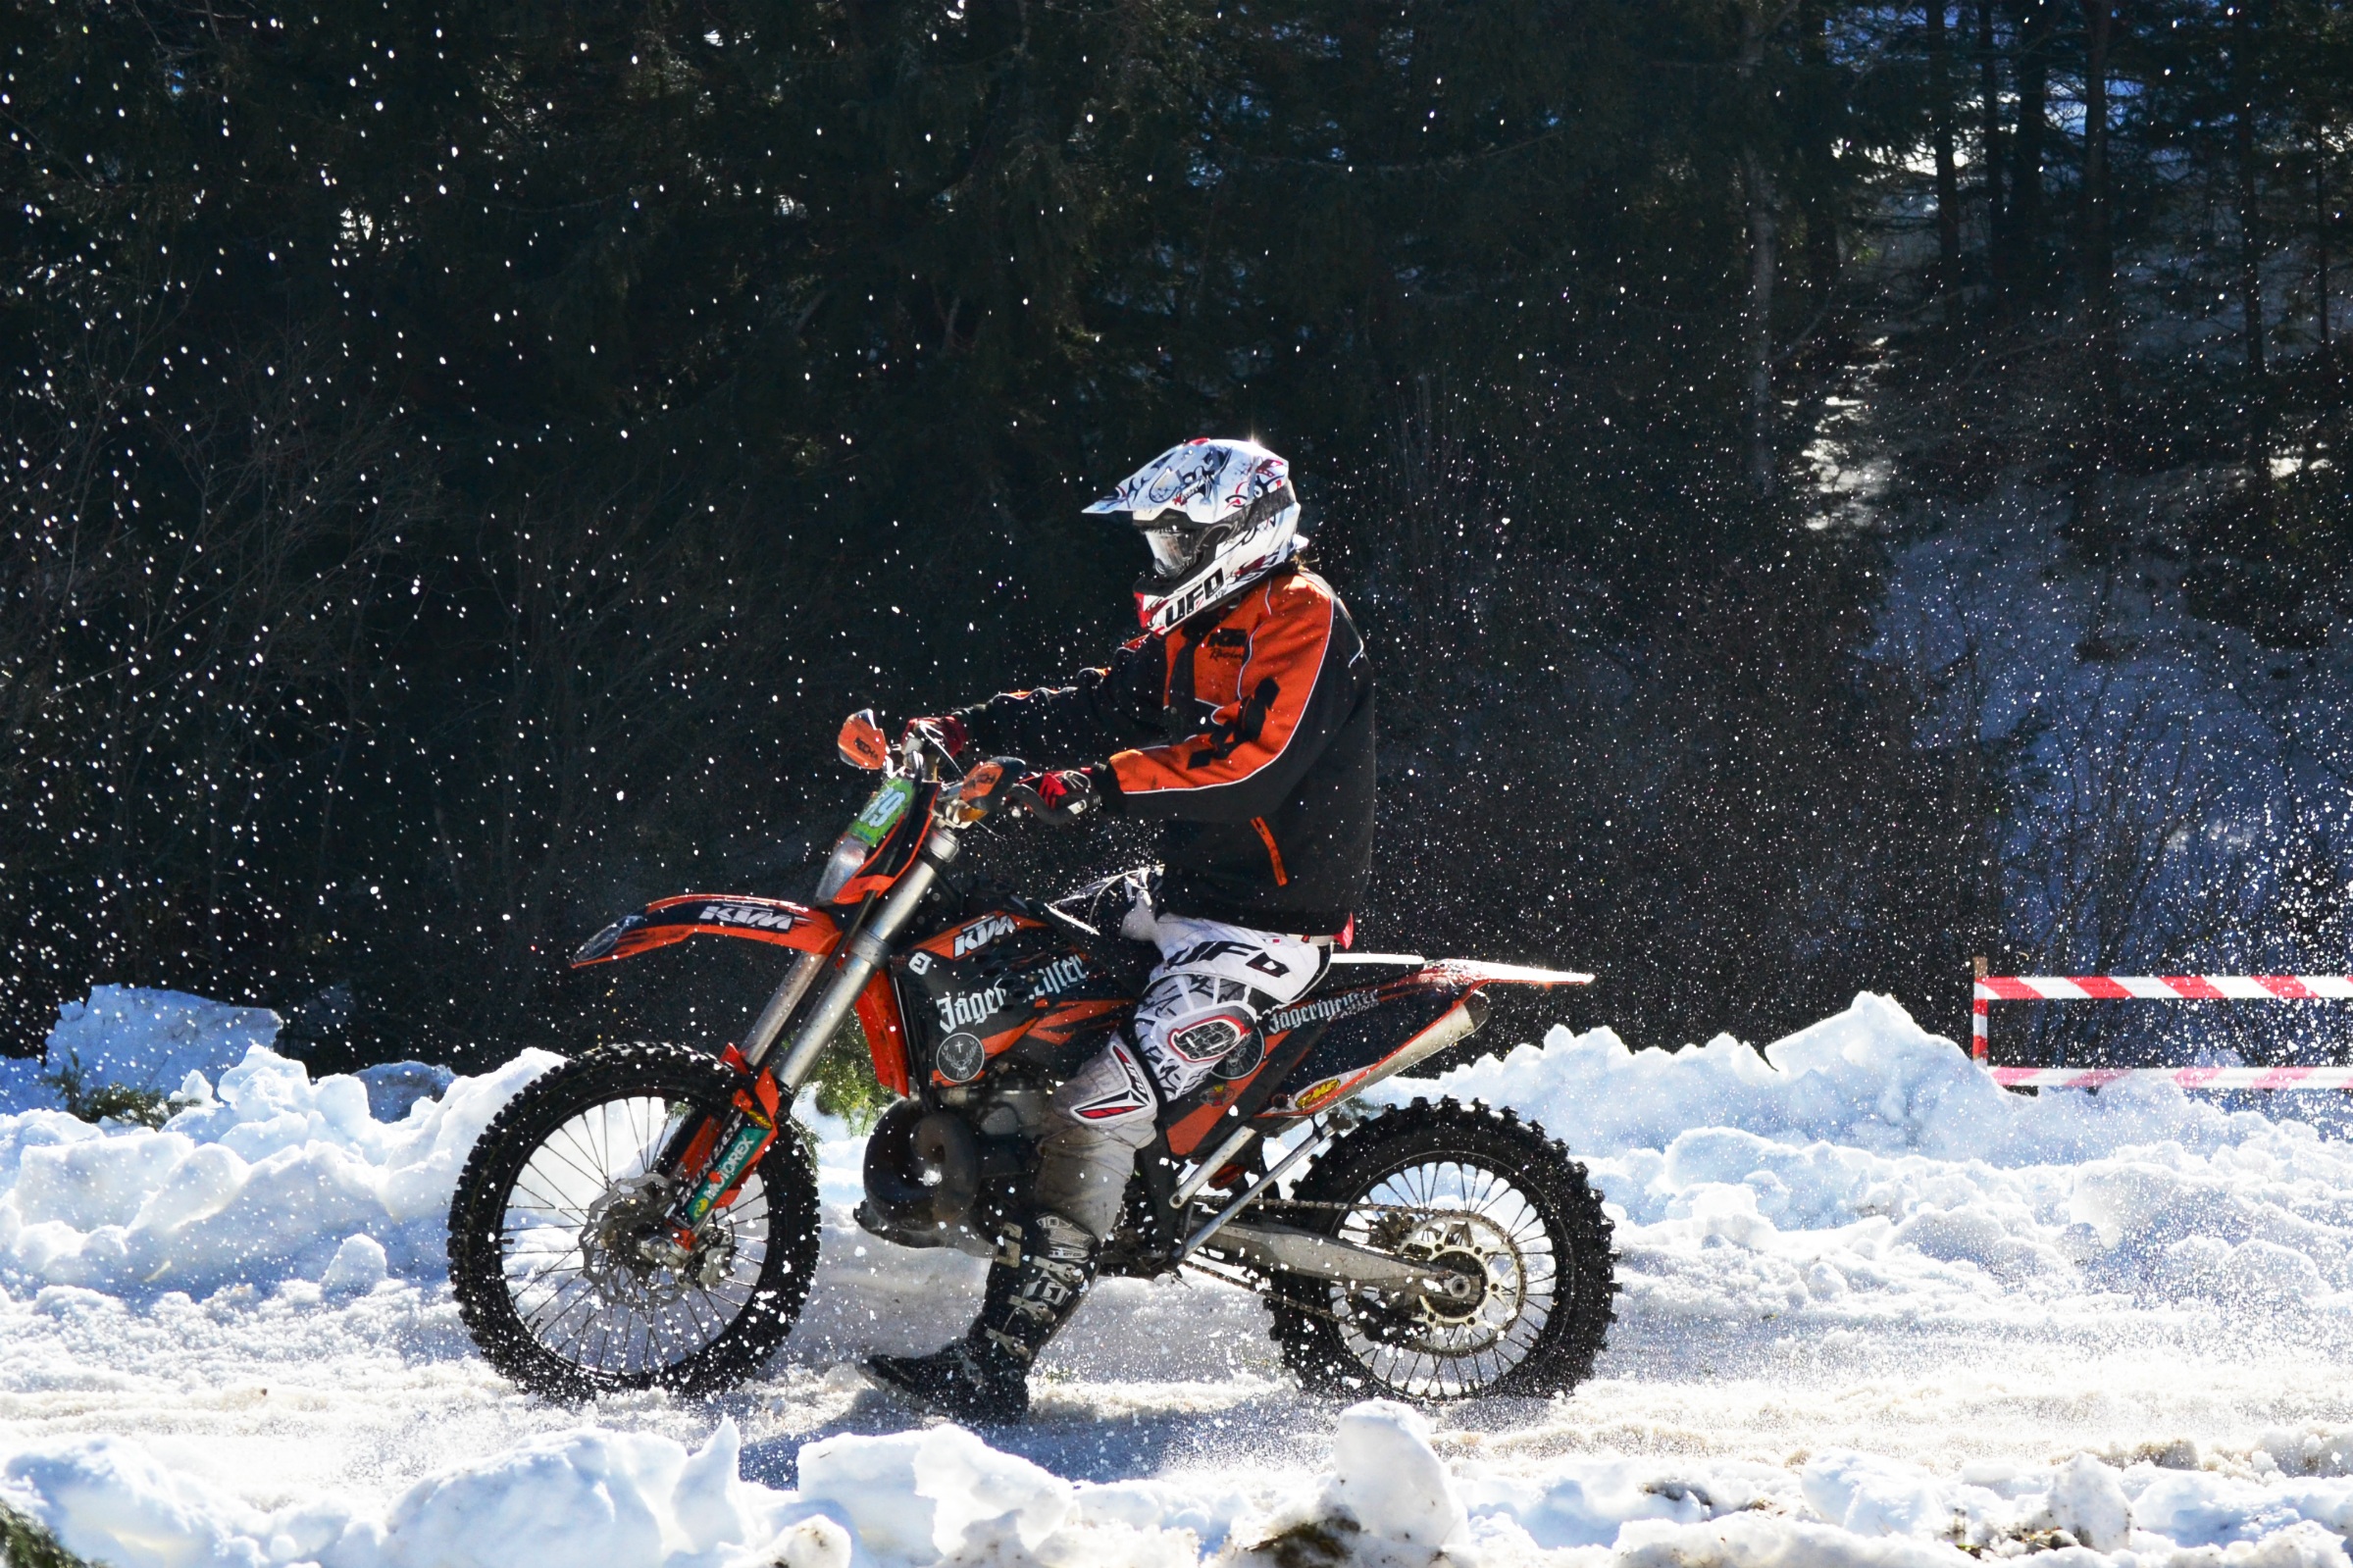
snow, winter, vehicle, motorcycle, motocross, extreme sport, motorbike, sports, downhill, racing, motorsport, biker, freeride, enduro, freestyle motocross, motorcycling, motorcycle racing, off roading, endurocross